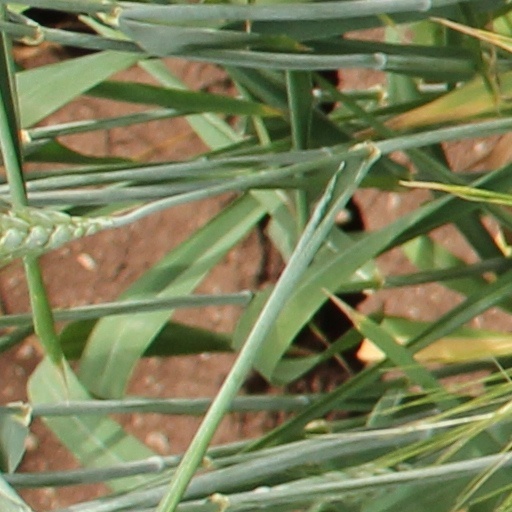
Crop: wheat